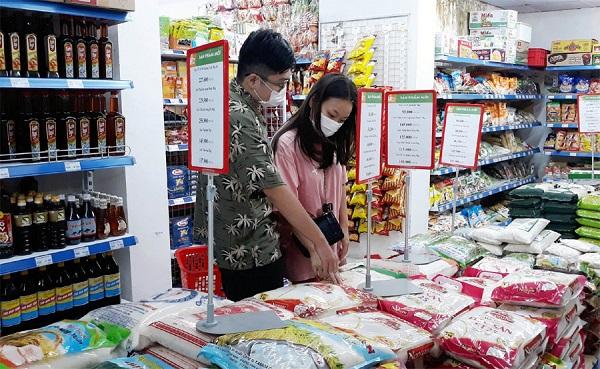
cô gái và nam thanh niên đang ở siêu thị để mua sắm